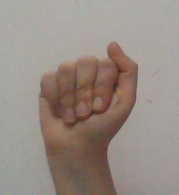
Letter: saad